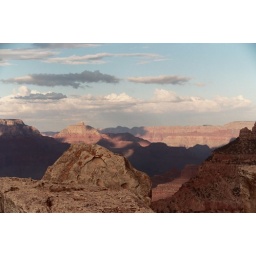
Close up rock shot with the canyon in the back.